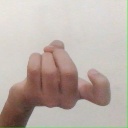
अक्षर: ज